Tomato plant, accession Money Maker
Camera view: vertical (180 deg); turntable rotation: 210 degrees
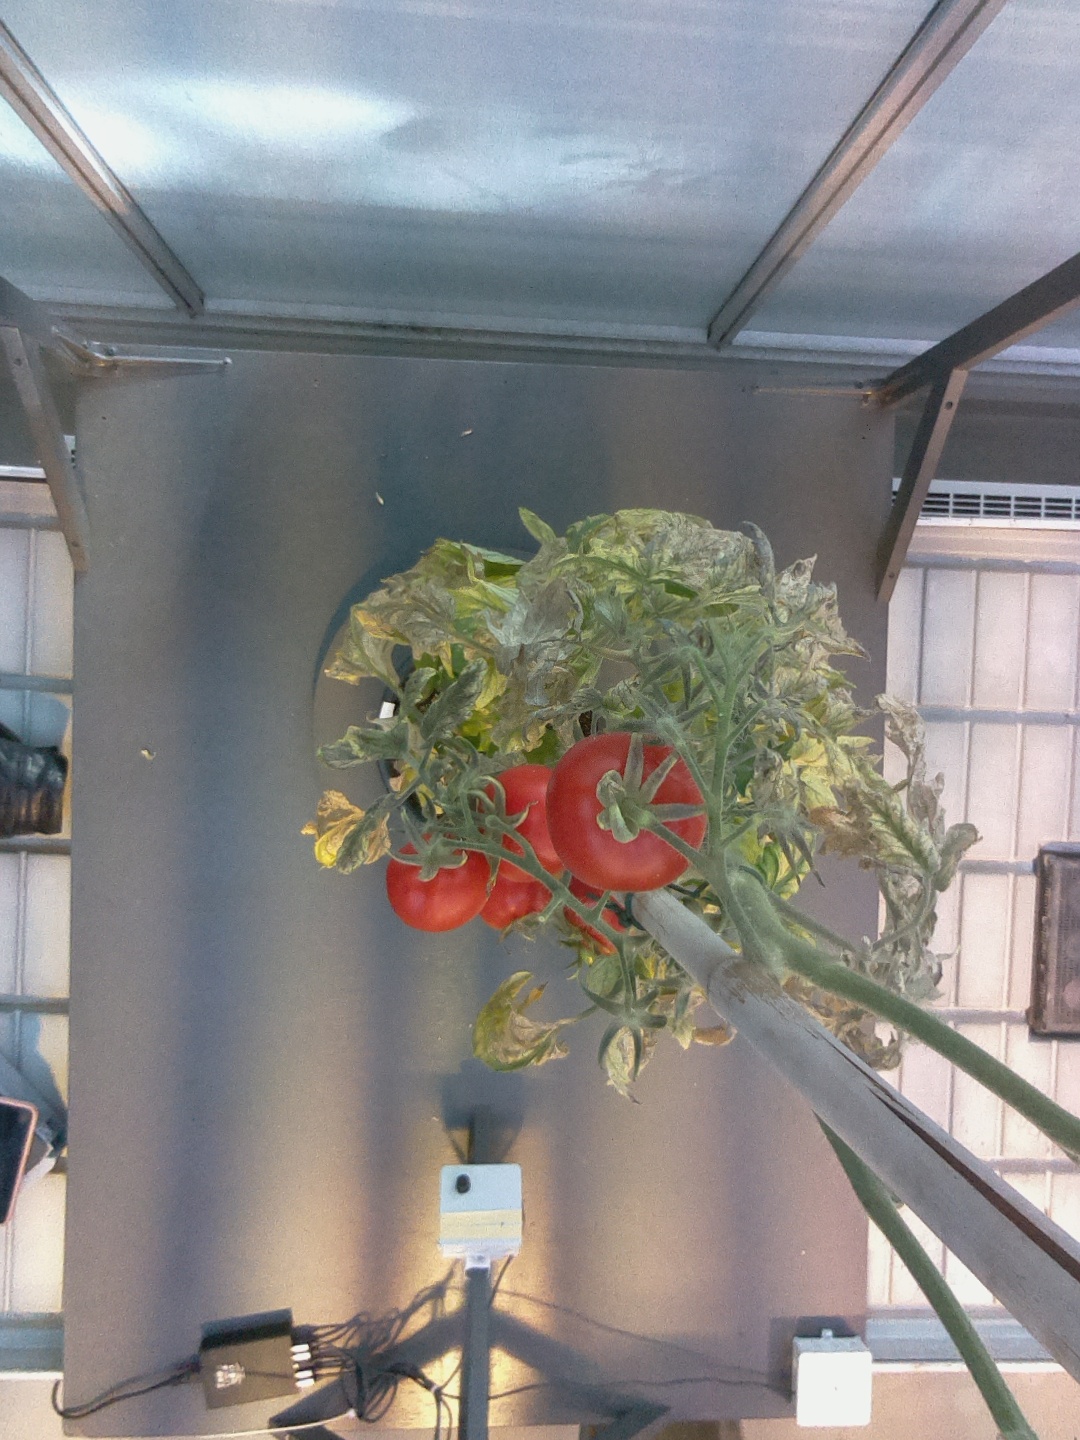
BBCH growth stage 88: 80%-90% of fruits show typical fully ripe color